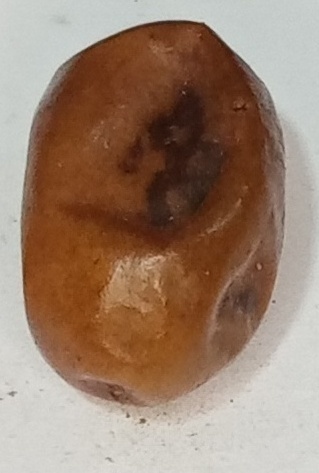
Variety: fasli-toto
Size: medium
Grade: grade-1